Fire worship

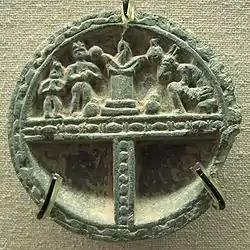
Indo-Parthian stone palette, illustrating a fire ritual

In the Vedic tradition of Hinduism, fire is a central element in a yajna ceremony, with Agni, "fire", playing the role as mediator between the worshipper and the other gods. Related concepts are the Agnihotra ritual, the invocation of the healing properties of fire; the Agnicayana ritual, which is the building of a fire altar to Agni; and Agnistoma, which is one of the seven Somayajnas. In the Vaishnava tradition of Hinduism, Agni is considered the tongue of Vishnu, hence rendering all sacrifices offered to any given deity ultimately a sacrifice to Vishnu.